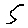
Label: 5